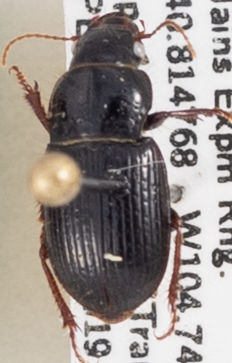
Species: Piosoma setosum
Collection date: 2020-08-19
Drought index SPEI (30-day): -1.186
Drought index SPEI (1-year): -0.84
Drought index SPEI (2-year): -0.272